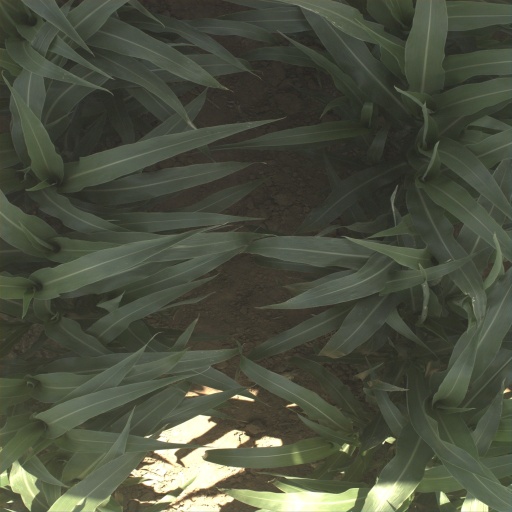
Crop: sorghum